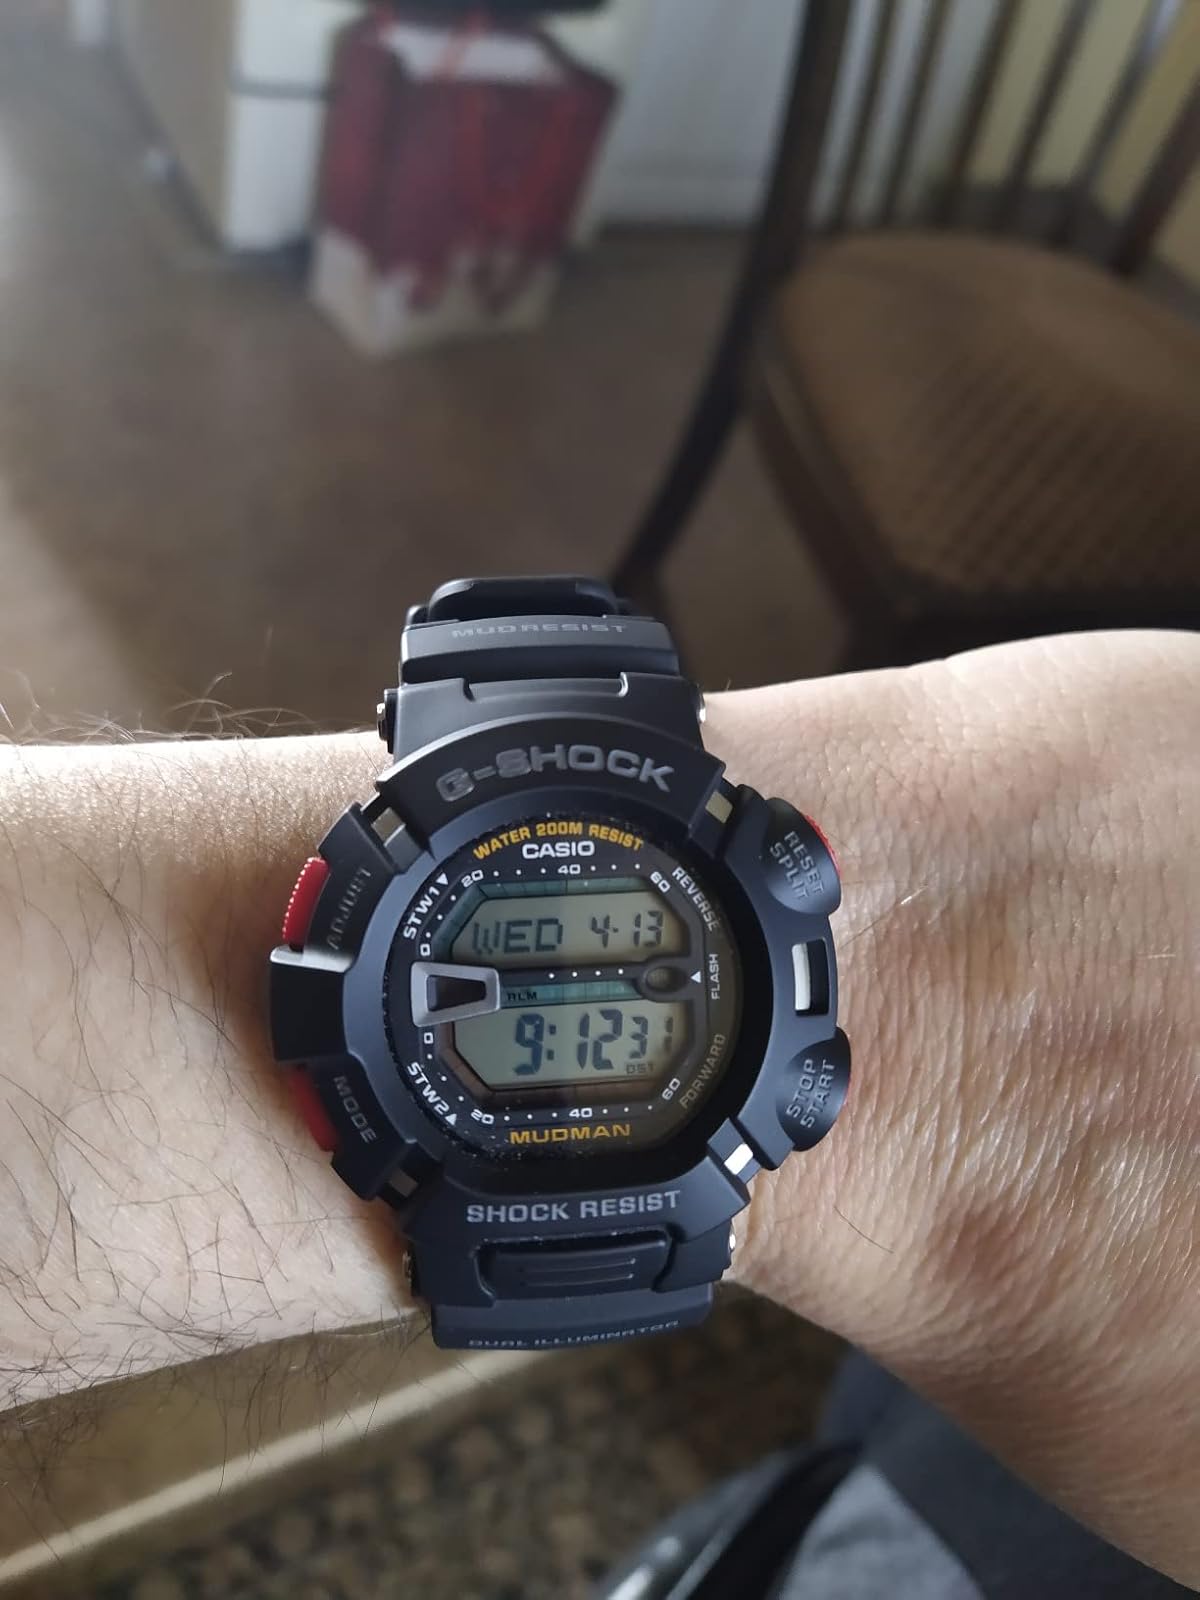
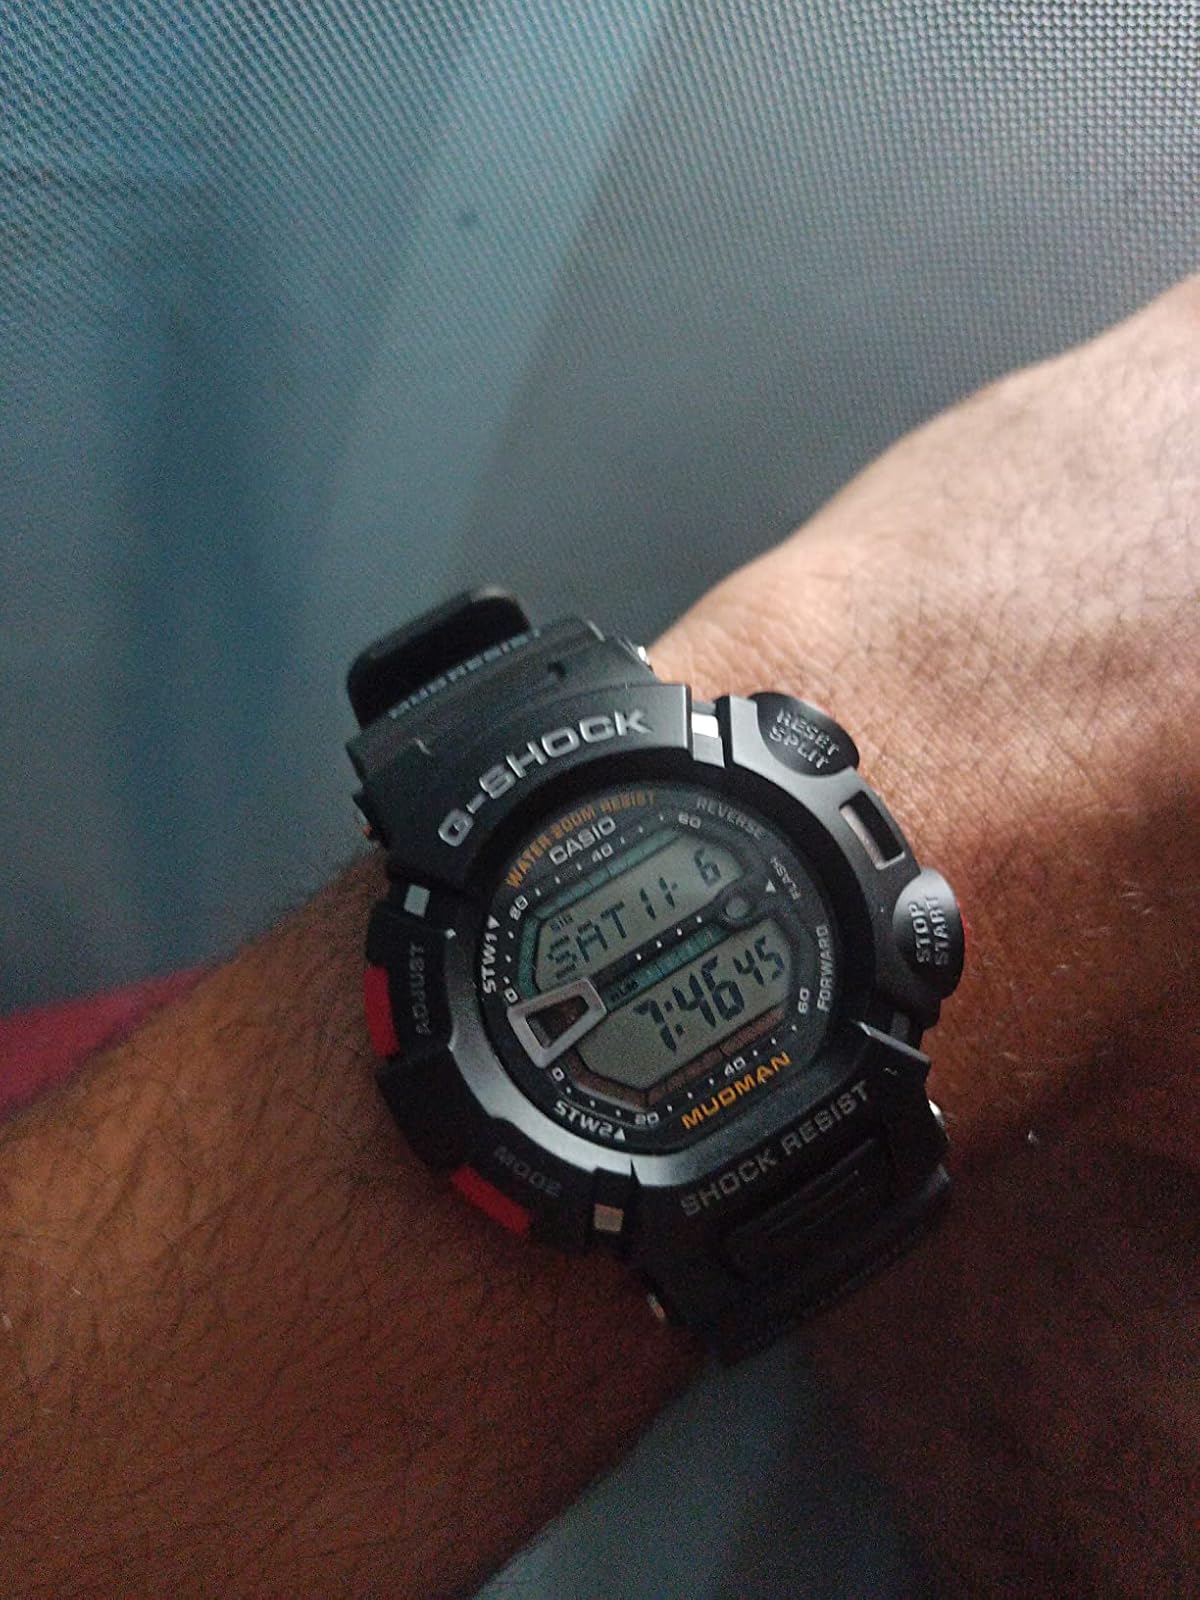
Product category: accessories_watch
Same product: yes